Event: Nepal Earthquake
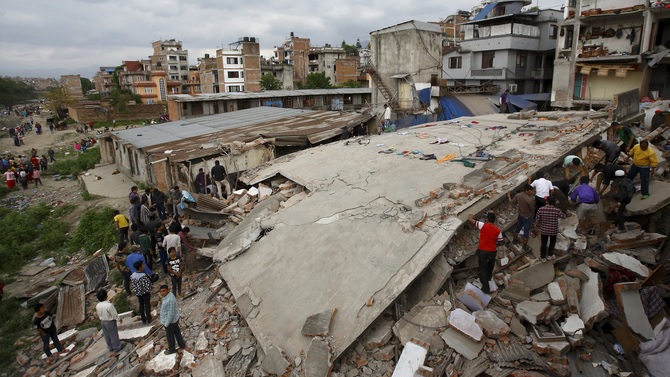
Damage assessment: damage